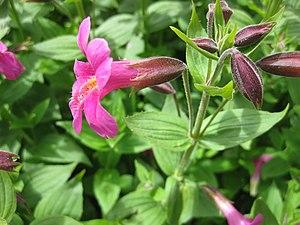
Le genre Mimulus francisé en mimule comprend environ 150 espèces de plantes à fleurs de la famille des phrymacées. En Amérique du Nord, elles sont souvent appelées monkey-flowers littéralement « fleur-musc »). Le genre était traditionnellement placé dans la famille des scrofulariacées. Cependant, le retrait des Mimulus de cette famille a été appuyé par des études de l'ADN des chloroplastes publiées dans le milieu des années 1990. Plusieurs études portant sur l'ADN recombinant suggèrent que les genres Phryma, Berendtiella, Hemichaena, Leucocarpus, Microcarpeae, Peplidium, Glossostigma et Elacholoma sont tous dérivés des Mimulus et devraient être réarrangés.